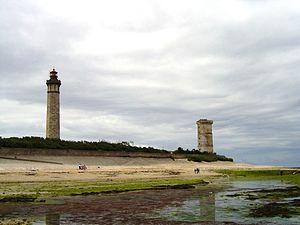
Le phare des Baleines à gauche et le Vieux phare des Baleines à droite, situés à la pointe occidentale de l'Île de Ré, sur la commune de Saint-Clément-des-Baleines. Ils datent respectivement de 1854 et de 1682. Leurs noms font référence aux échouages de cétacés fréquents sur cette côte de l'île.